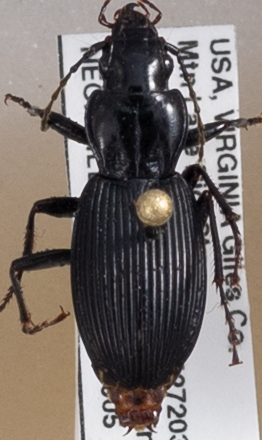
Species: Pterostichus lachrymosus
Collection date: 2018-06-05
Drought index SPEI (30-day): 0.552
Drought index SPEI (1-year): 0.47
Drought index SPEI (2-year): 0.63